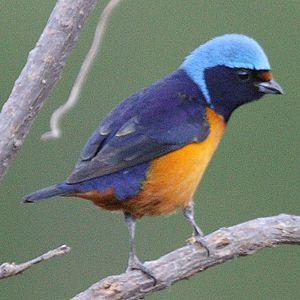
Organiste à capuchon
L'Organiste à capuchon est une espèce de passereau d'Amérique centrale appartenant à la famille des Fringillidae.